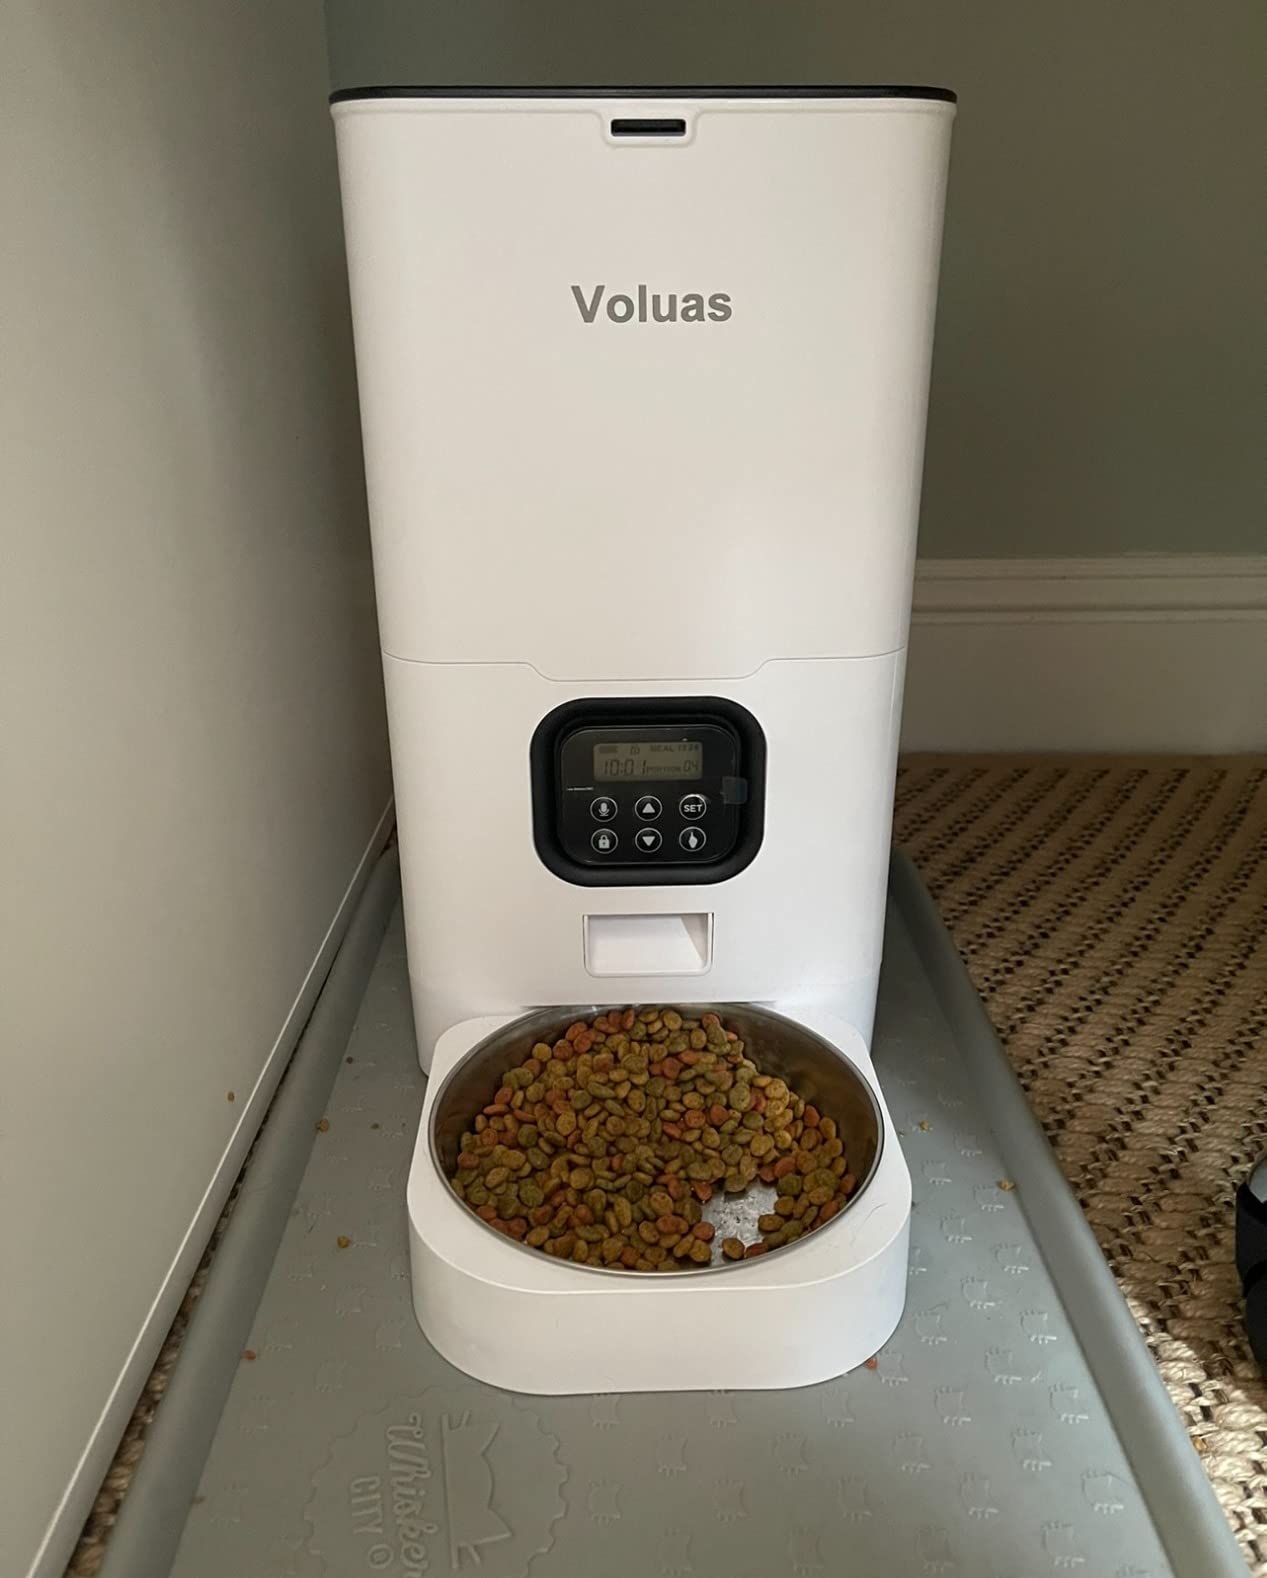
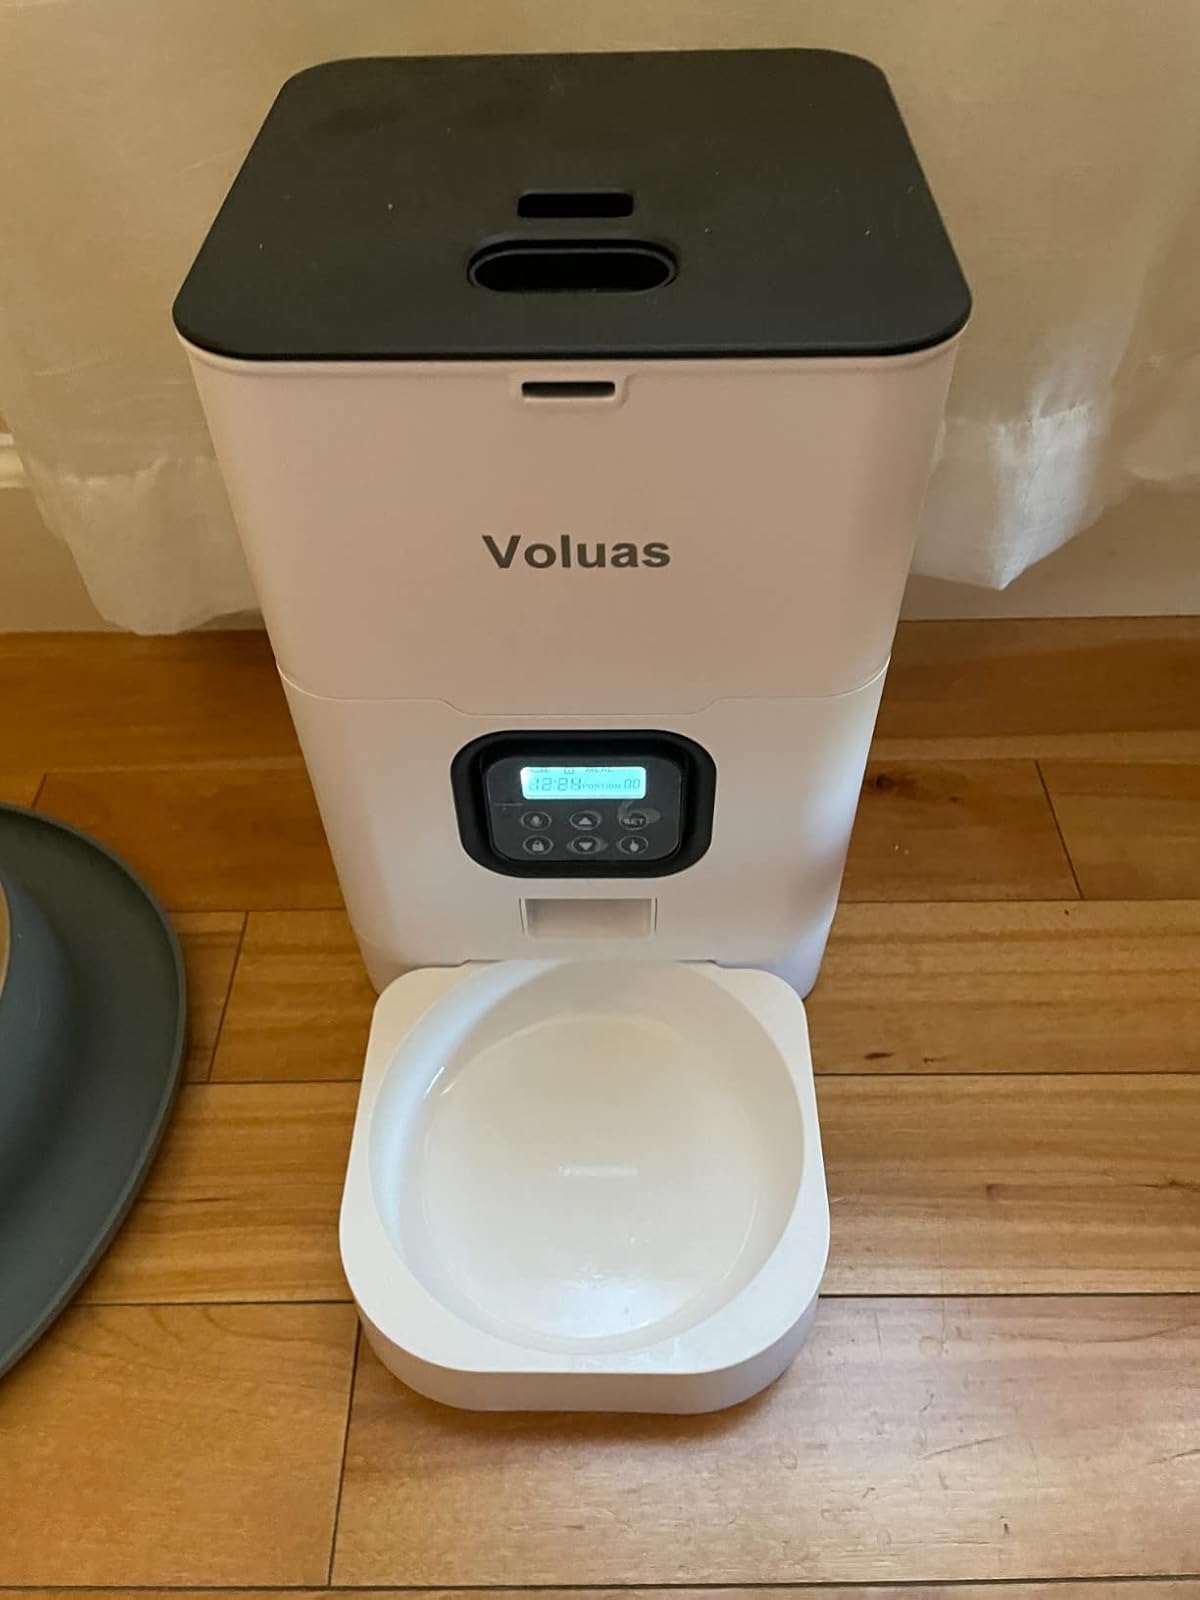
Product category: items_feeder
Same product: yes